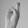
ASL letter: R